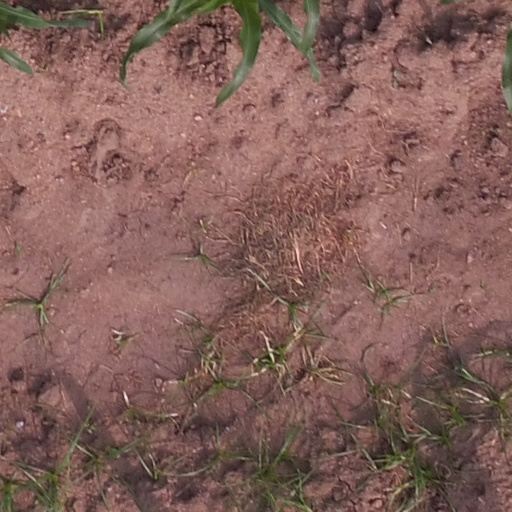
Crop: maize; corn